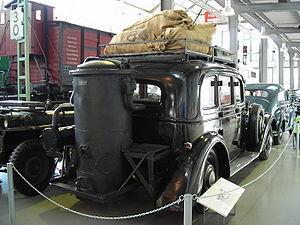
La gazéification est un processus à la frontière entre la pyrolyse et la combustion. Celui-ci permet de convertir des matières carbonées ou organiques en un gaz de synthèse combustible, composé majoritairement de monoxyde de carbone et de dihydrogène, contrairement à la combustion dont les produits majoritaires sont le dioxyde de carbone et l'eau.
Le blocus de l'Allemagne, aussi connu sous la dénomination de « guerre économique », est un aspect de la Seconde Guerre mondiale, réalisé par le Royaume-Uni, la France et, plus tard, les États-Unis afin de réduire les approvisionnements nécessaires à l’Allemagne pour soutenir son effort de guerre. Bien que principalement constitué d'un blocus naval, la guerre économique, qui faisait partie de la plus large bataille de l'Atlantique a également inclus l'achat de matériel de guerre en provenance de pays neutres pour les empêcher de parvenir à l’ennemi ainsi que l'utilisation généralisée du bombardement stratégique.